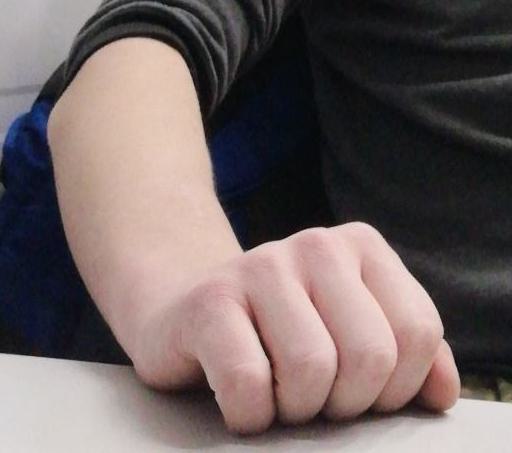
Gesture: no_gesture